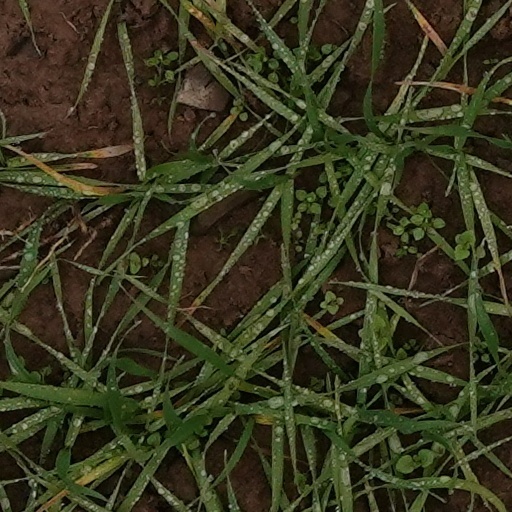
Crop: wheat